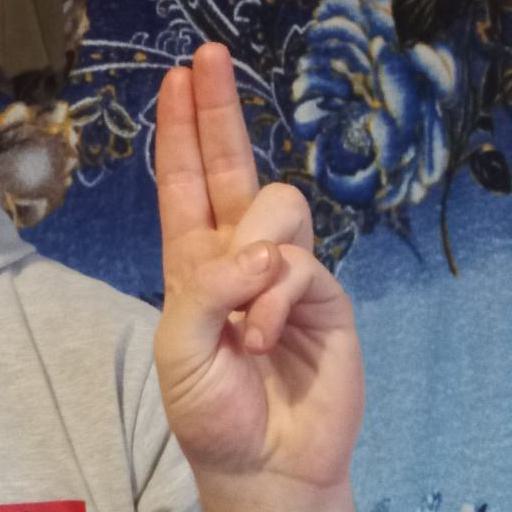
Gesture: two_up